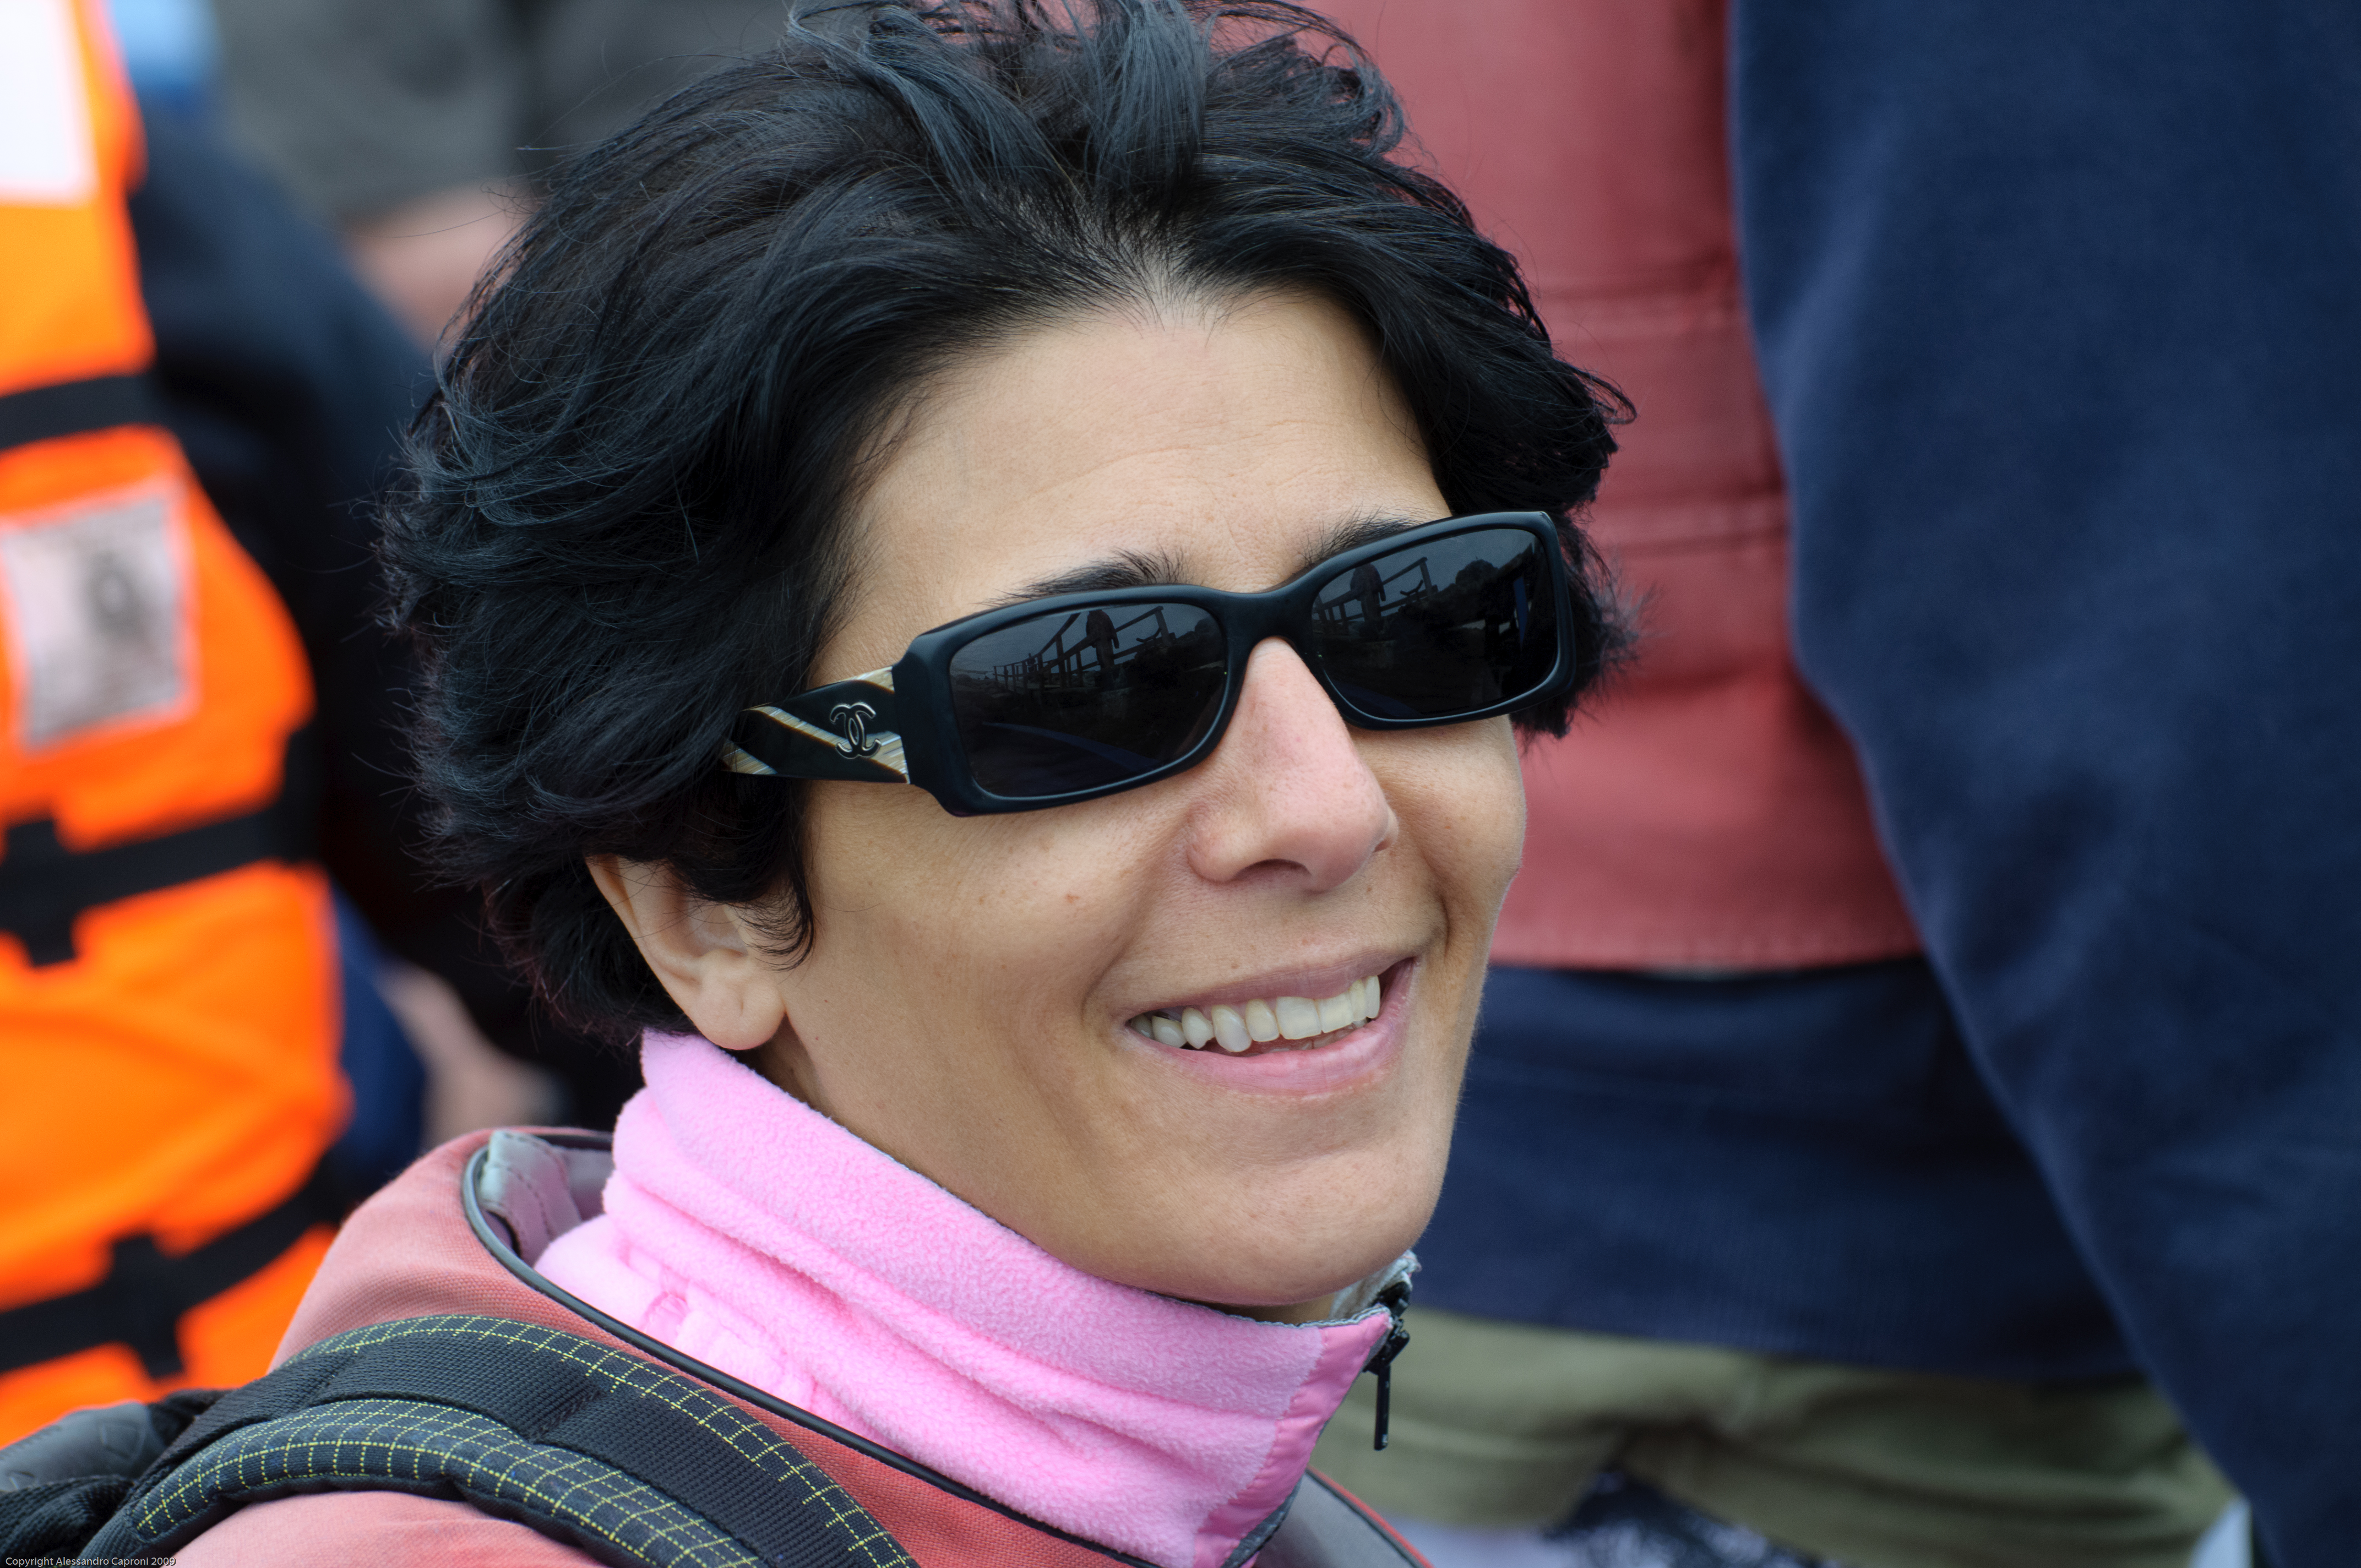
person, people, girl, woman, portrait, color, child, nikon, facial expression, hairstyle, smile, chile, sunglasses, glasses, head, laserena, d300, vision care